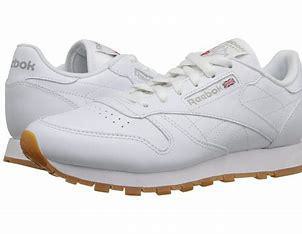
Brand: Reebok
Model: Classic Leather